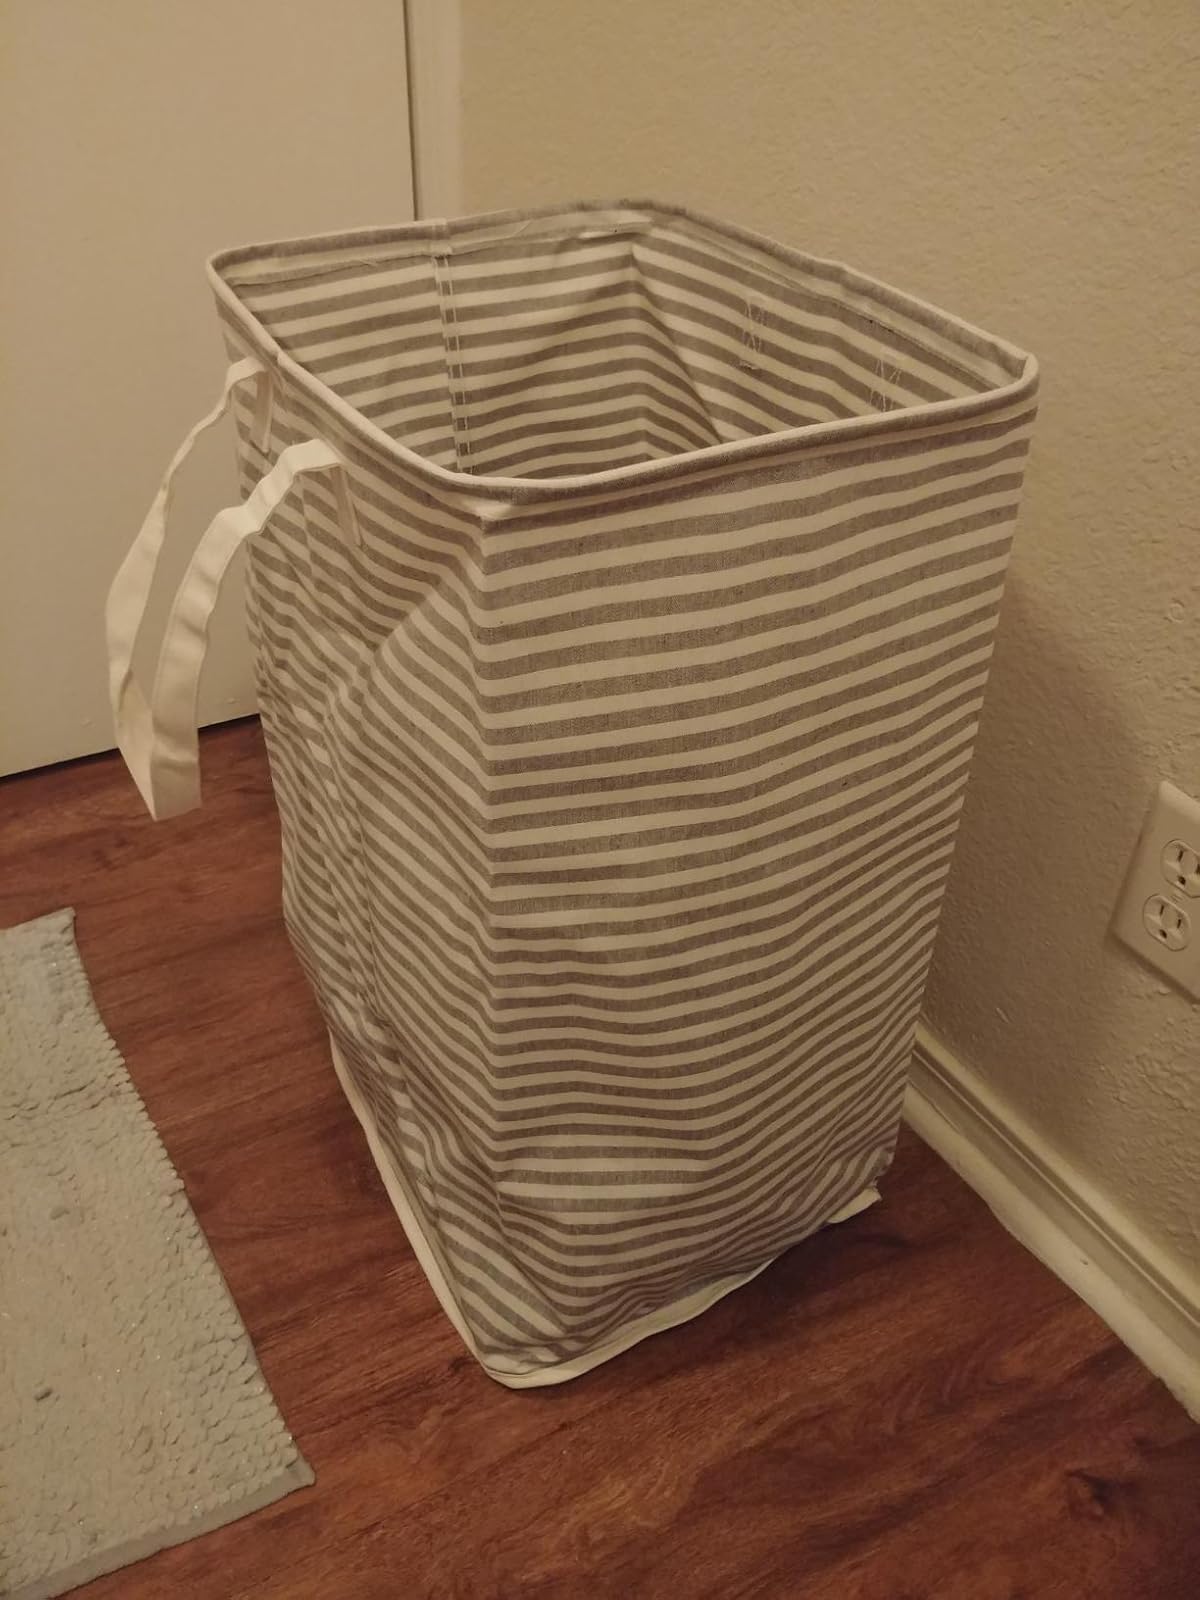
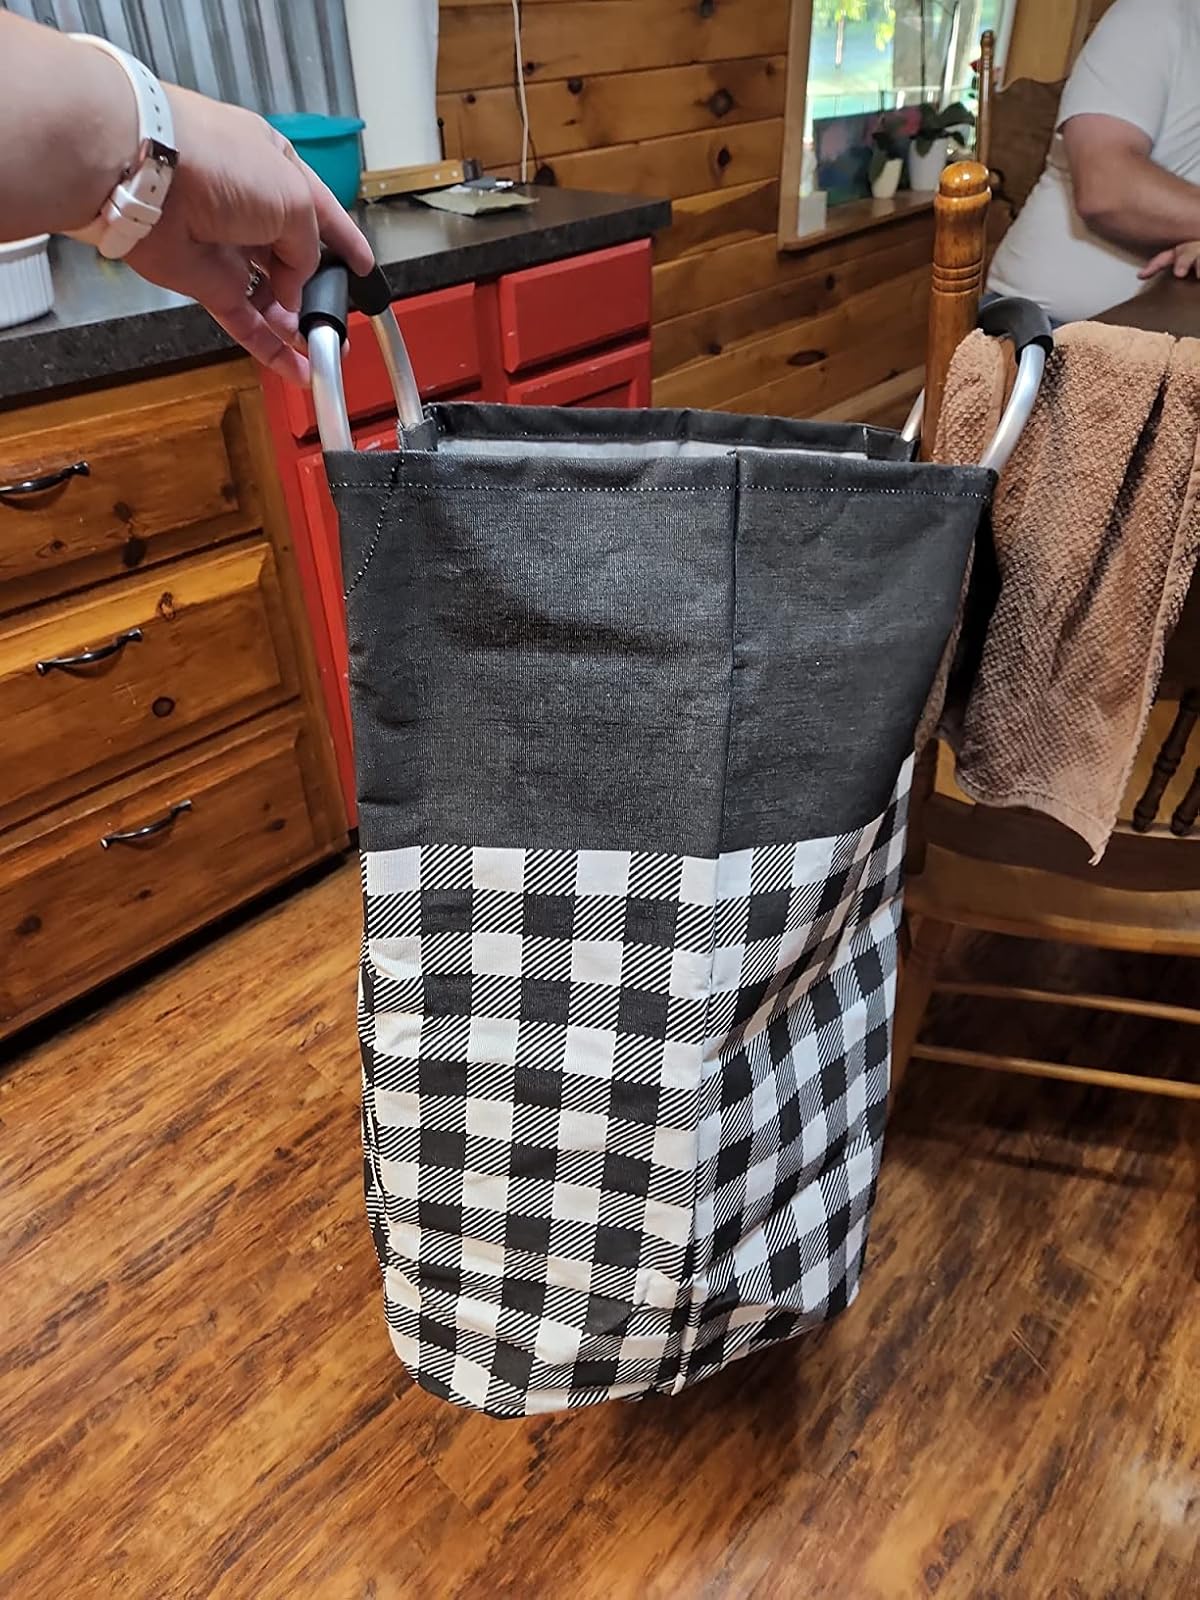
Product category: items_hamper
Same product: no